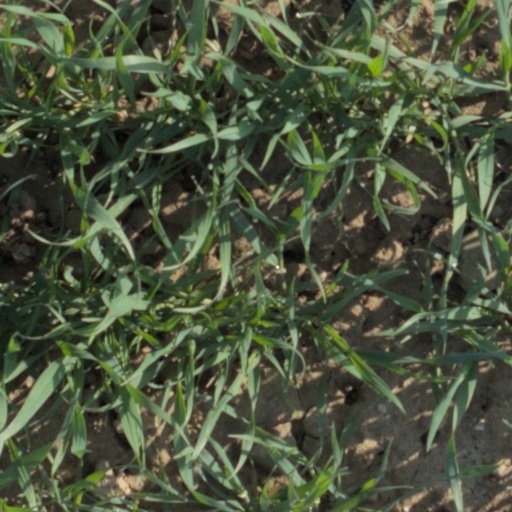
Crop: wheat